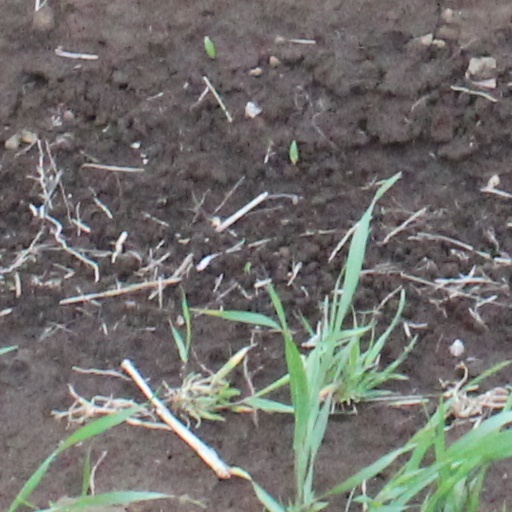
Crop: wheat